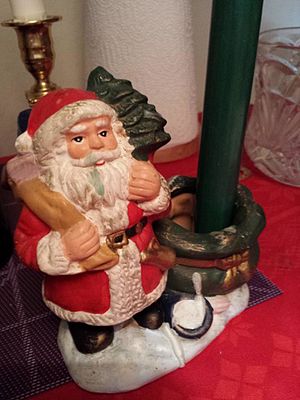
Julemanden / Traditioner
Julemandsfigur.
Julemandsfigur.
Julemanden er en mytisk person i visse kulturer, der juleaften uddeler gaver til de artige børn. Julemanden går i andre lande under navne som Santa Claus, Father Christmas, Jultomten og Julenissen, Babbo Natale og Weihnachtsmann. Myten om Julemanden er især udbredt i USA og Tyskland.